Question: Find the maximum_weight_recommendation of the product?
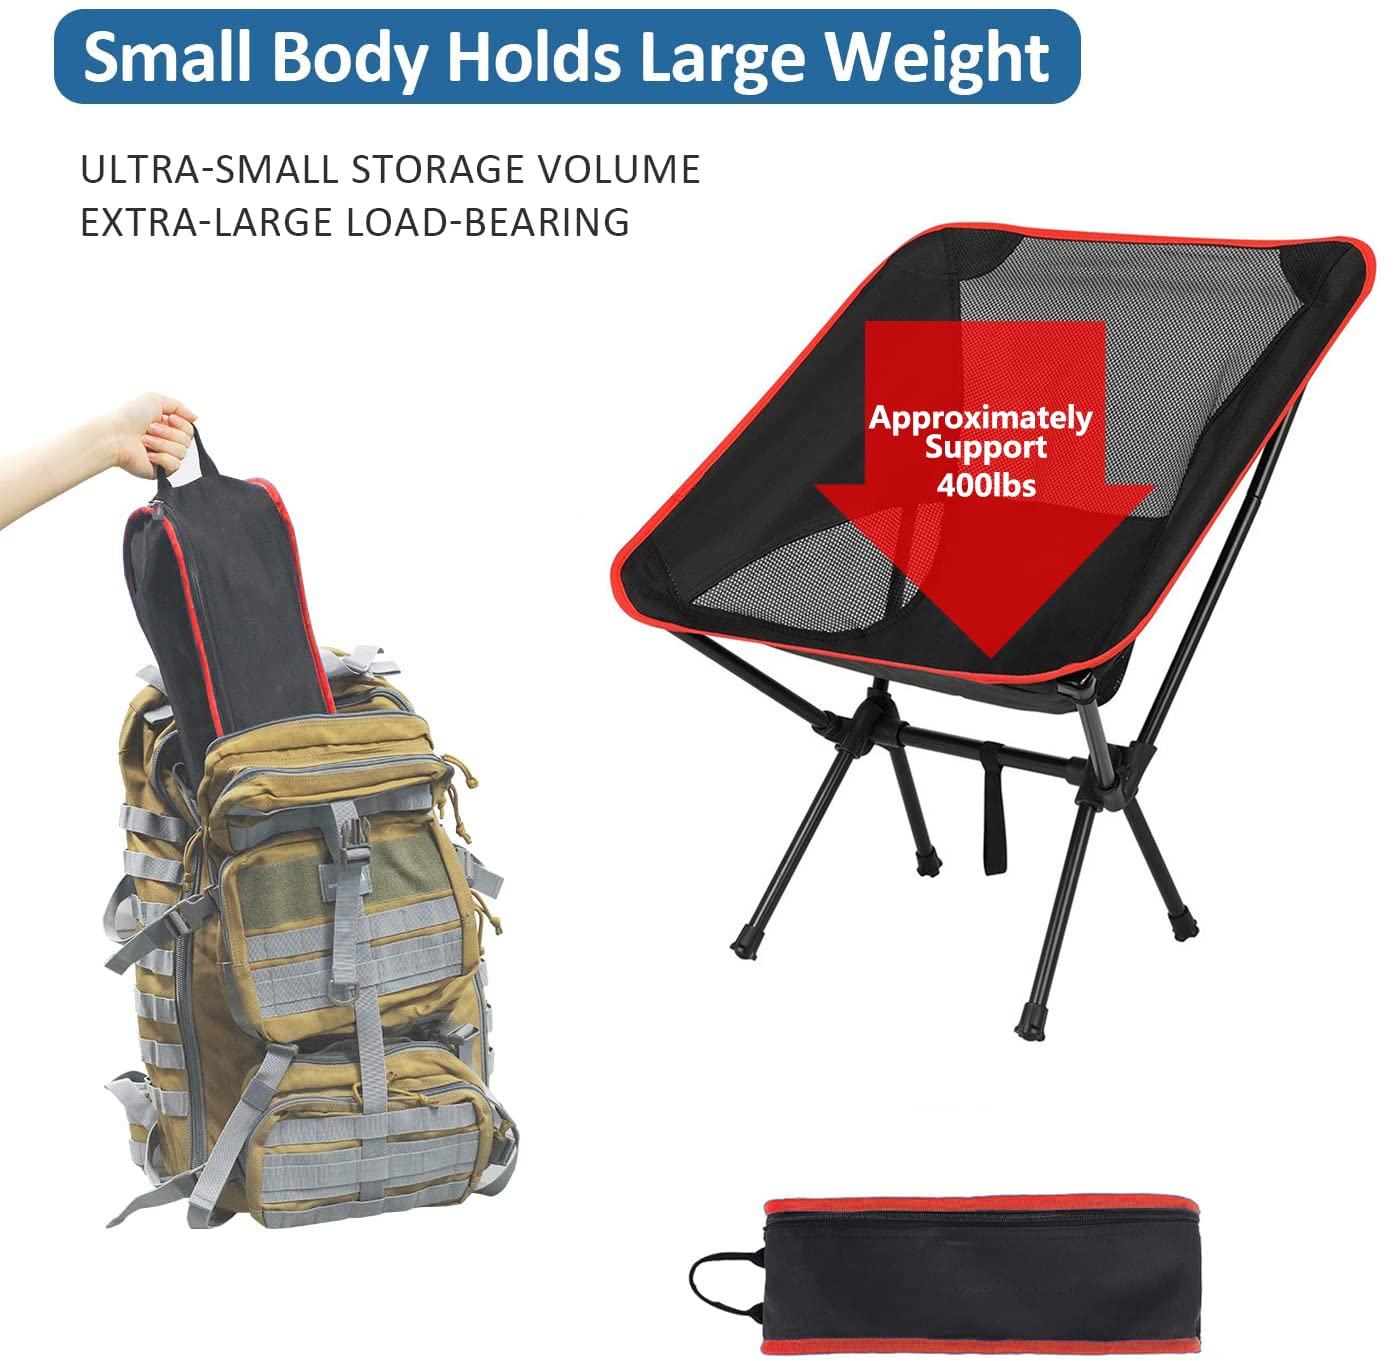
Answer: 400 pound